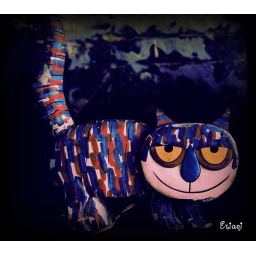
The world around you is a reflection...a mirror showing you the person you are.